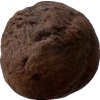
Label: peach